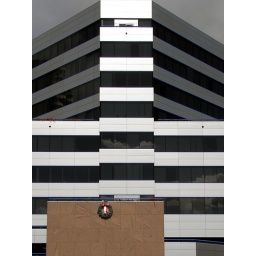
an office building near ala moana center.